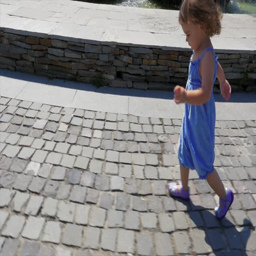
slow motion of cute little girl having fun with sand on the playground